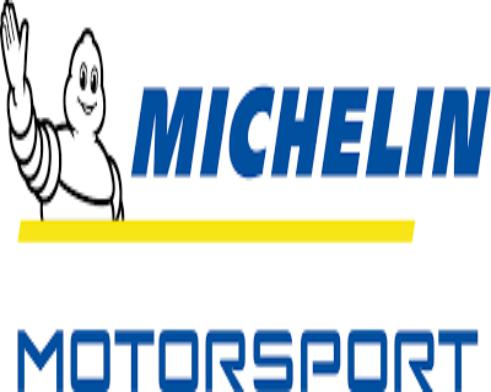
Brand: michelin
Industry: Others